Fat Thursday

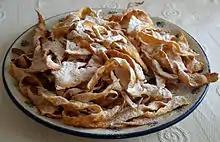
A plate of angel wings

In Cologne, since 1824, the so-called "Weiberfastnacht" is known. On the Thursday before carnaval, women wear men's clothes, reversing the roles and thus literally "being the man". In the Dutch border village Groenstraat a precursor to the "Auwwieverbal" (Old women ball) or "Auw Wieverdaag" (old women day) was known already in the early 19th century. The people at that time earned a living by breeding goats and selling women's hair. The Thursday before carnaval, men would sell the hair to their French buyers. After the sale, as the man had plenty of money, they would go visit the pubs. Out of fear that their men would squander the money raised by their hair, the women would find their husbands to prevent them from wasting it on alcohol. The search along the pubs transformed later to the "Ouwewijvenbal". The women, this time incognito, firmly asserted themselves to their husbands and other men.